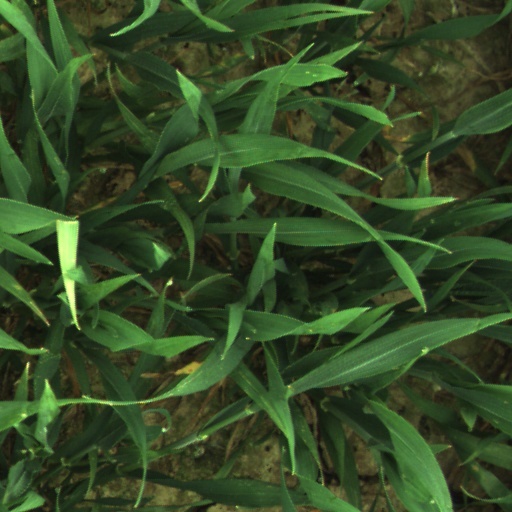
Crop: wheat